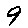
Label: 9